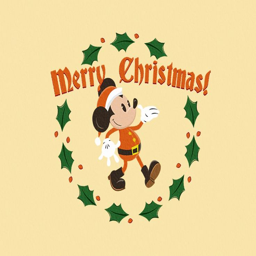
i love western christian holiday from film character